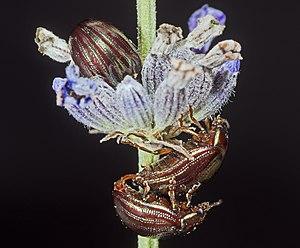
Chrysolina americana, la chrysomèle américaine ou chrysomèle du romarin, est une espèce d'insectes de l'ordre des coléoptères et de la famille des chrysomélidés, aux élytres présentant des reflets métallisés verts et violets. Elle s'attaque aux lamiacées et plus particulièrement aux lavandes, thym, romarin...
Les coléoptères sont un ordre d'insectes holométaboles dotés d'élytres protégeant leurs ailes. Le mot « coléoptère » vient du grec κολεός « fourreau » et πτερόν « aile ». Il s'agit de l'ordre animal qui comporte le plus grand nombre d'espèces décrites. Beaucoup d'espèces ou des groupes d'espèces ont des noms vernaculaires bien implantés ; les scarabées, les coccinelles, les lucanes, les chrysomèles, les hannetons, les charançons, les carabes, les leptures, par exemple, sont des coléoptères.